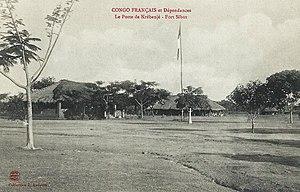
Le poste de Krébenjé. Fort Sibut. Collection J. Audema. Phot. A.B. &amp
Sibut est une ville de République centrafricaine, chef-lieu de la préfecture de Kémo et de l'une de ses quatre sous-préfectures.